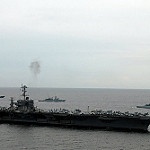
Label: sea